Éder Álvarez Balanta

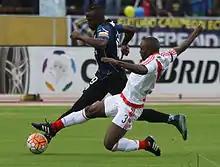
Balanta tackling for River Plate in 2016

In early 2011, Álvarez Balanta was tested in the youth division of the Argentinean Club and passed the trials and became a sub with the youth squad. In 2012, he was becoming more of a regular which led to an eventual championship victory in the 2012 U-20 Copa Libertadores. Due to his success with the youth team and impressive talent, he moved into the senior squad officially in 2013.